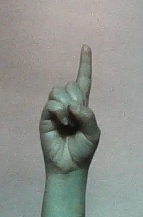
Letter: bb